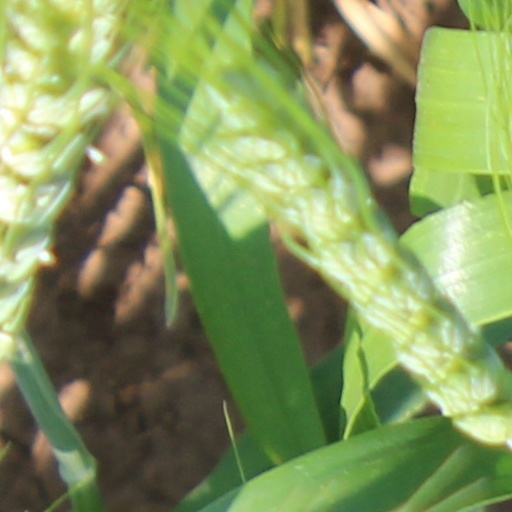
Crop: wheat